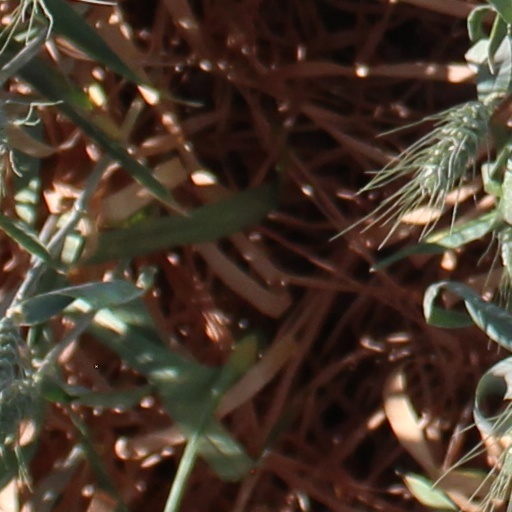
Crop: wheat